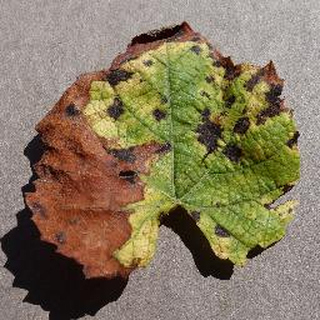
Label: grape_leaf_blight